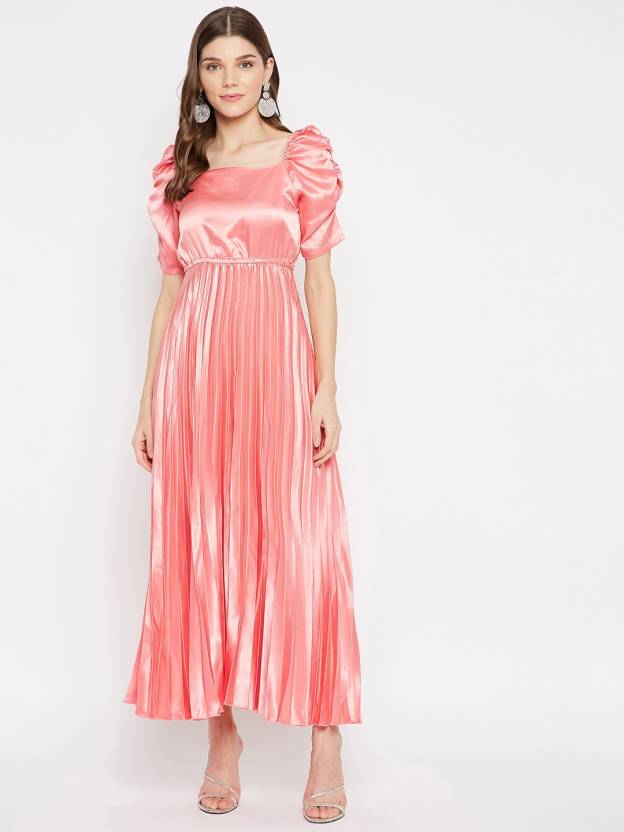
Product: Women Maxi Pink Dress
Price: ₹755
Colors: Pink
Description: Pink solid maxi dress Square neck Short, puff sleeve Maxi length in flared hem Crepe fabric Size & Fit The model (height 5'8) is wearing a size S Material & Care Normal Machine Wash